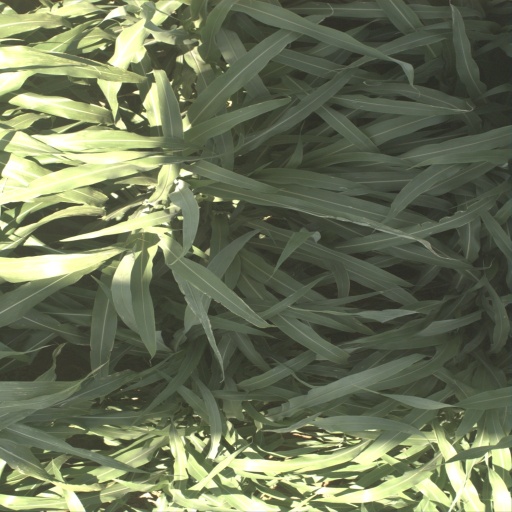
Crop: sorghum